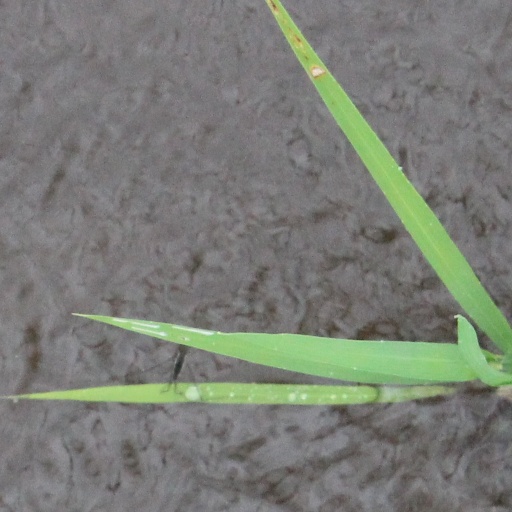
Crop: rice